Geheimarchiv an der Elbe

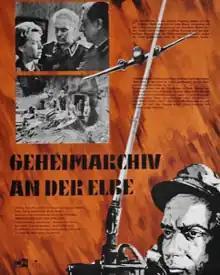

Geheimarchiv an der Elbe ("Secret Archive on the Elbe") is an East German war film set in the last days of World War II in Europe and directed by Kurt Jung-Alsen. It stars Hans-Peter Minetti, Albert Hetterle and Günther Simon. Based on a novel by Alexander Nassibow Drehbuch, it was released in 1963. The film follows the exploits of a Soviet communist officer, Major Kerimov (Minetti), who is sent to recover a Secret Archive from the Nazis. The film was Jung-Alsen's last film for DEFA.